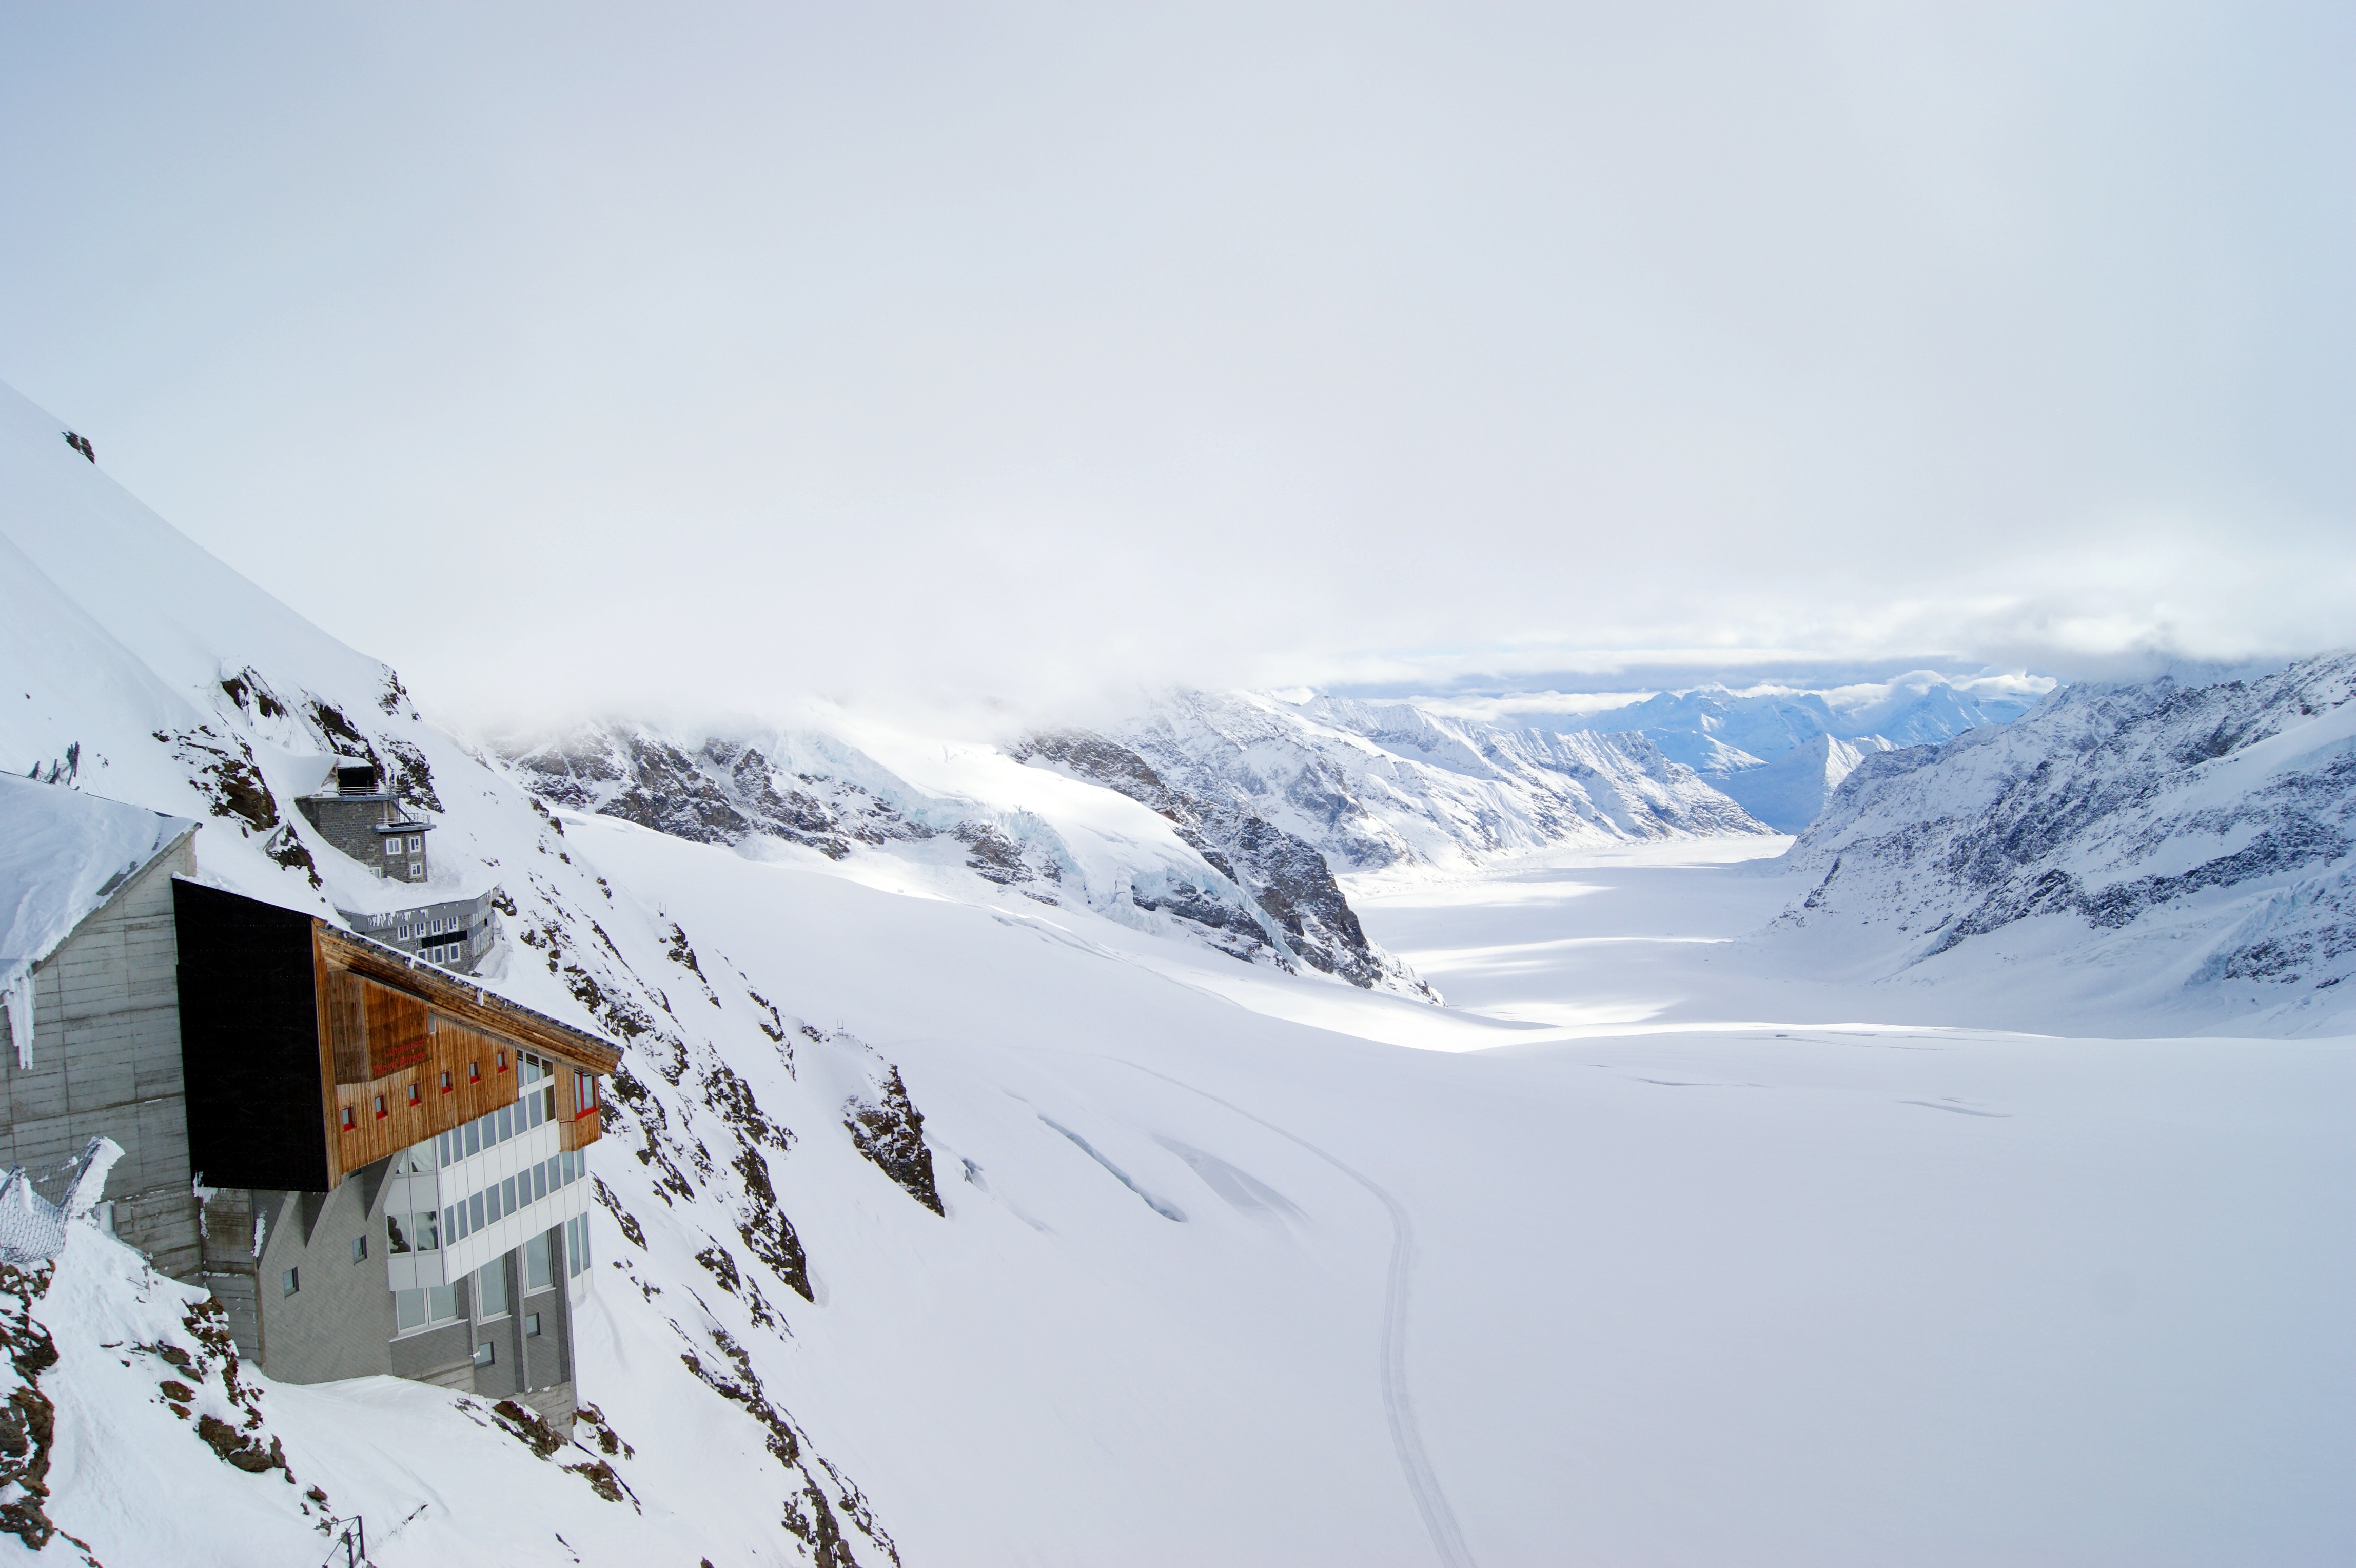
nature, mountain, snow, cold, winter, mountain range, glacier, weather, snowy, alpine, skiing, season, sports equipment, winter sport, resort, mountains, alps, ski, piste, snow landscape, ski touring, mountain station, jungfraujoch, nordic skiing, ski mountaineering, ski equipment, mountainous landforms, geological phenomenon